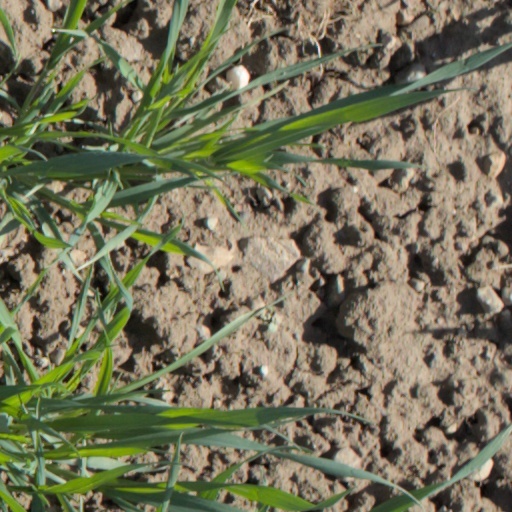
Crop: wheat